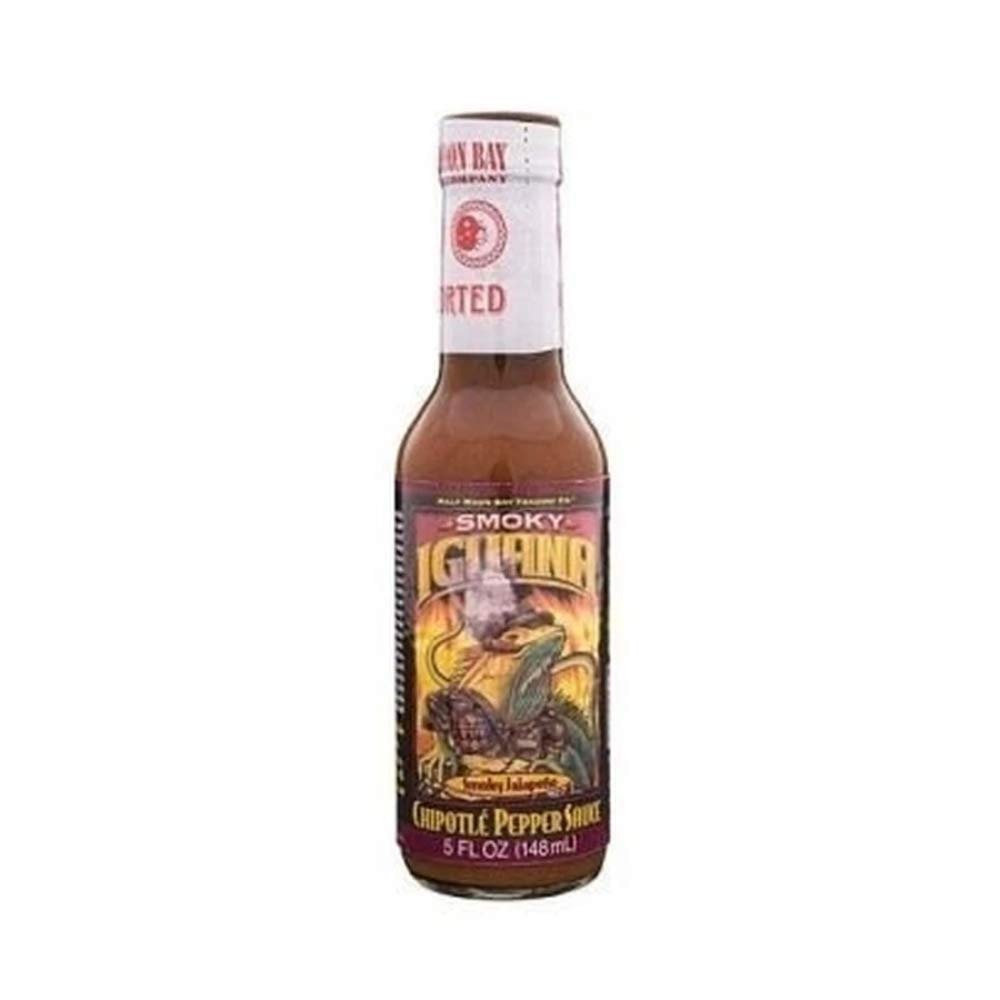
Item Name: Iguana Smoky Chipotle Pepper Sauce
Bullet Point 1: It's So Good .... It's Smokin'
Bullet Point 2: Smoky, Savory & Sort'a Hot !!
Bullet Point 3: All Killer, No filler
Product Description: Created to fill a void in the popular Chipotl? sauce category... this ain't some fruity-based chipotl? salsa from up north. "Smoky, savory and kind'a hot" (as the label proudly displays), sums-up this new party and kitchen staple. Featuring a red jalape?o, tomato and red bell pepper base, it uniquely incorporates a rash of fine herbs and spices, as well as cocoa (say what?!) to play with the palate. It's nothing short of pure chipotl? flavor heaven. Put on a "Daiblos Locos" CD, chill down some Pacificos and fire up the parrilla... cause where's there's smoke there's fire!
Value: 5.0
Unit: Fl Oz

Price: 9.95